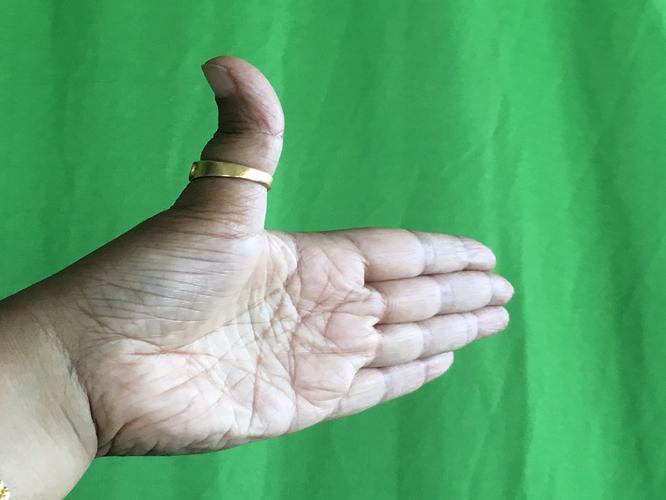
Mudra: Ardhachandran
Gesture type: single_hand